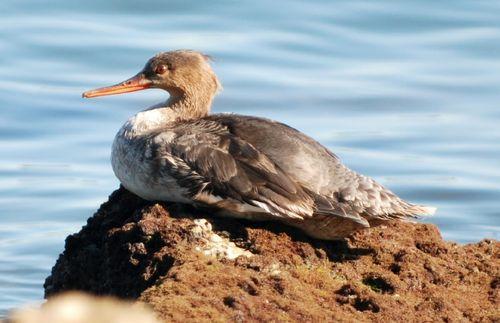
A photo of a red breasted merganser